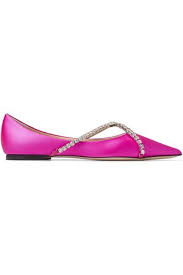
Label: Ballet Flat